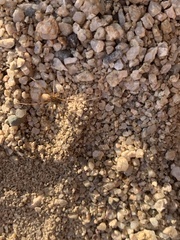
Species: Lactrodectus_hesperus